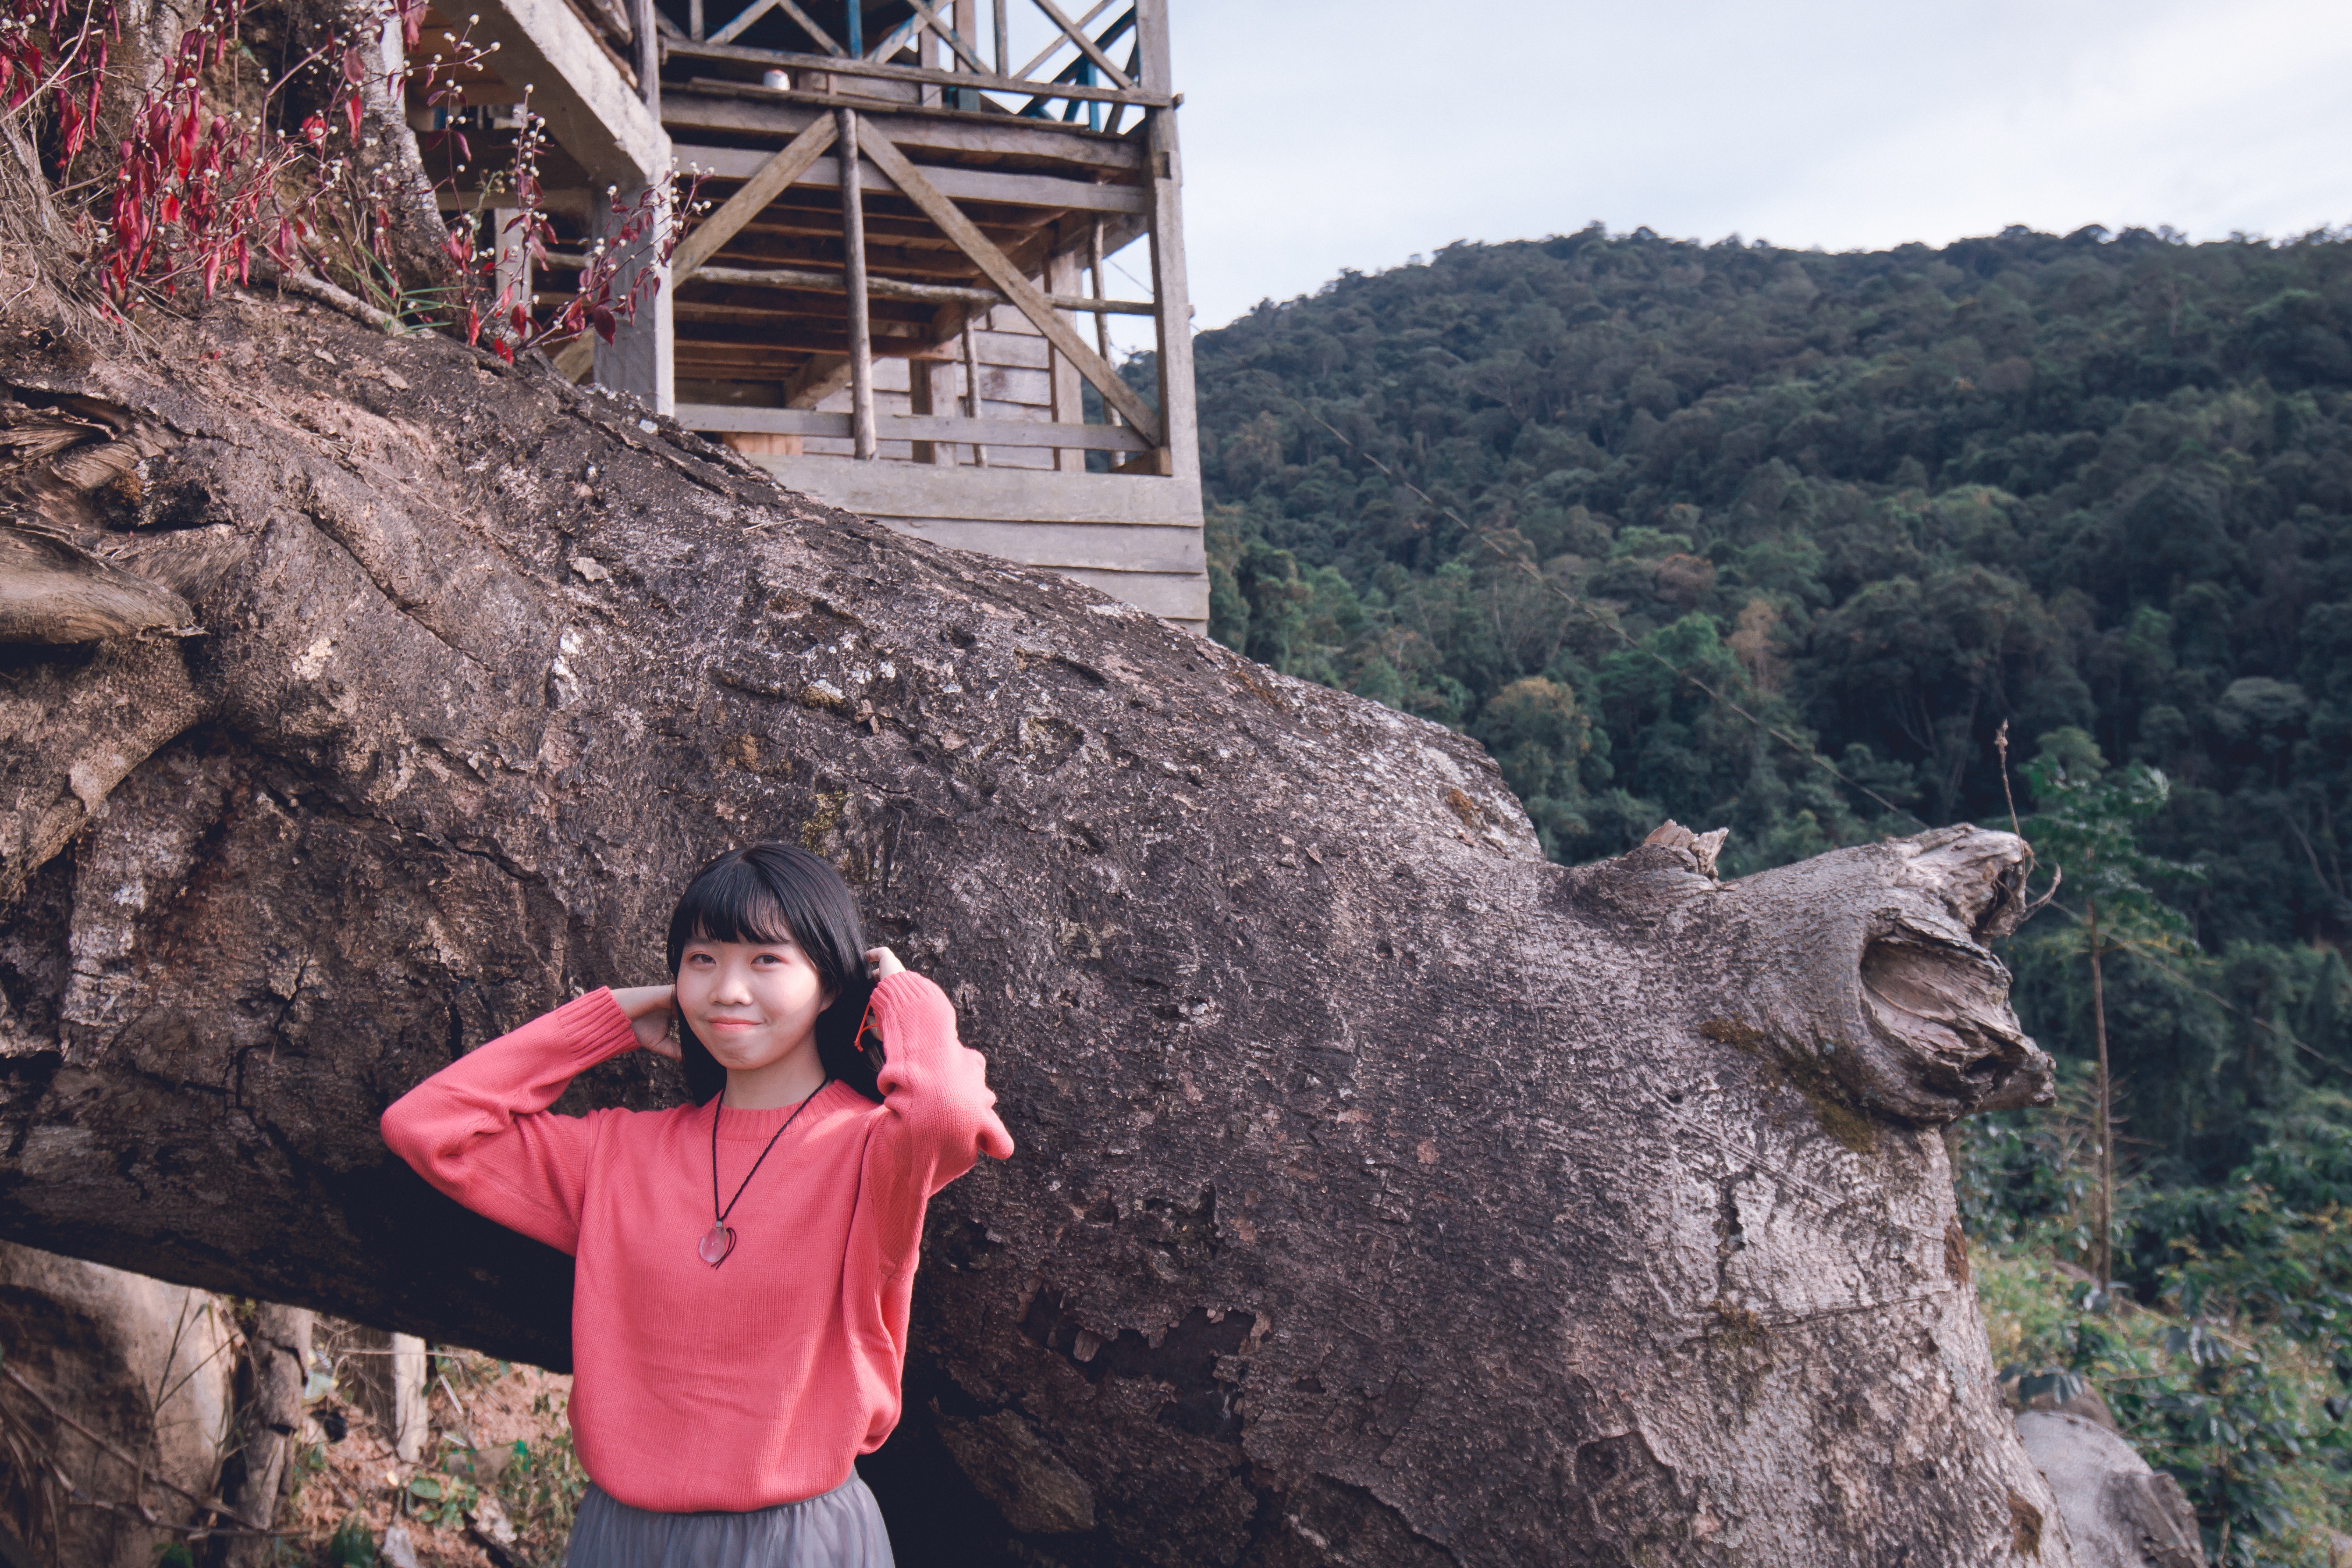
tree, rock, geological phenomenon, plant, outcrop, bedrock